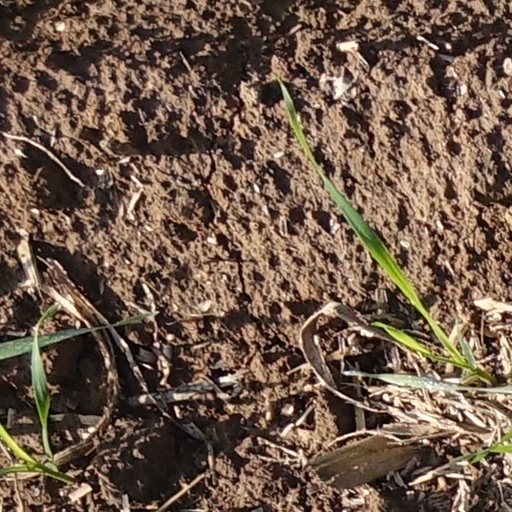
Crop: wheat